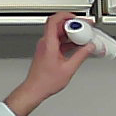
Product: rexona_spray